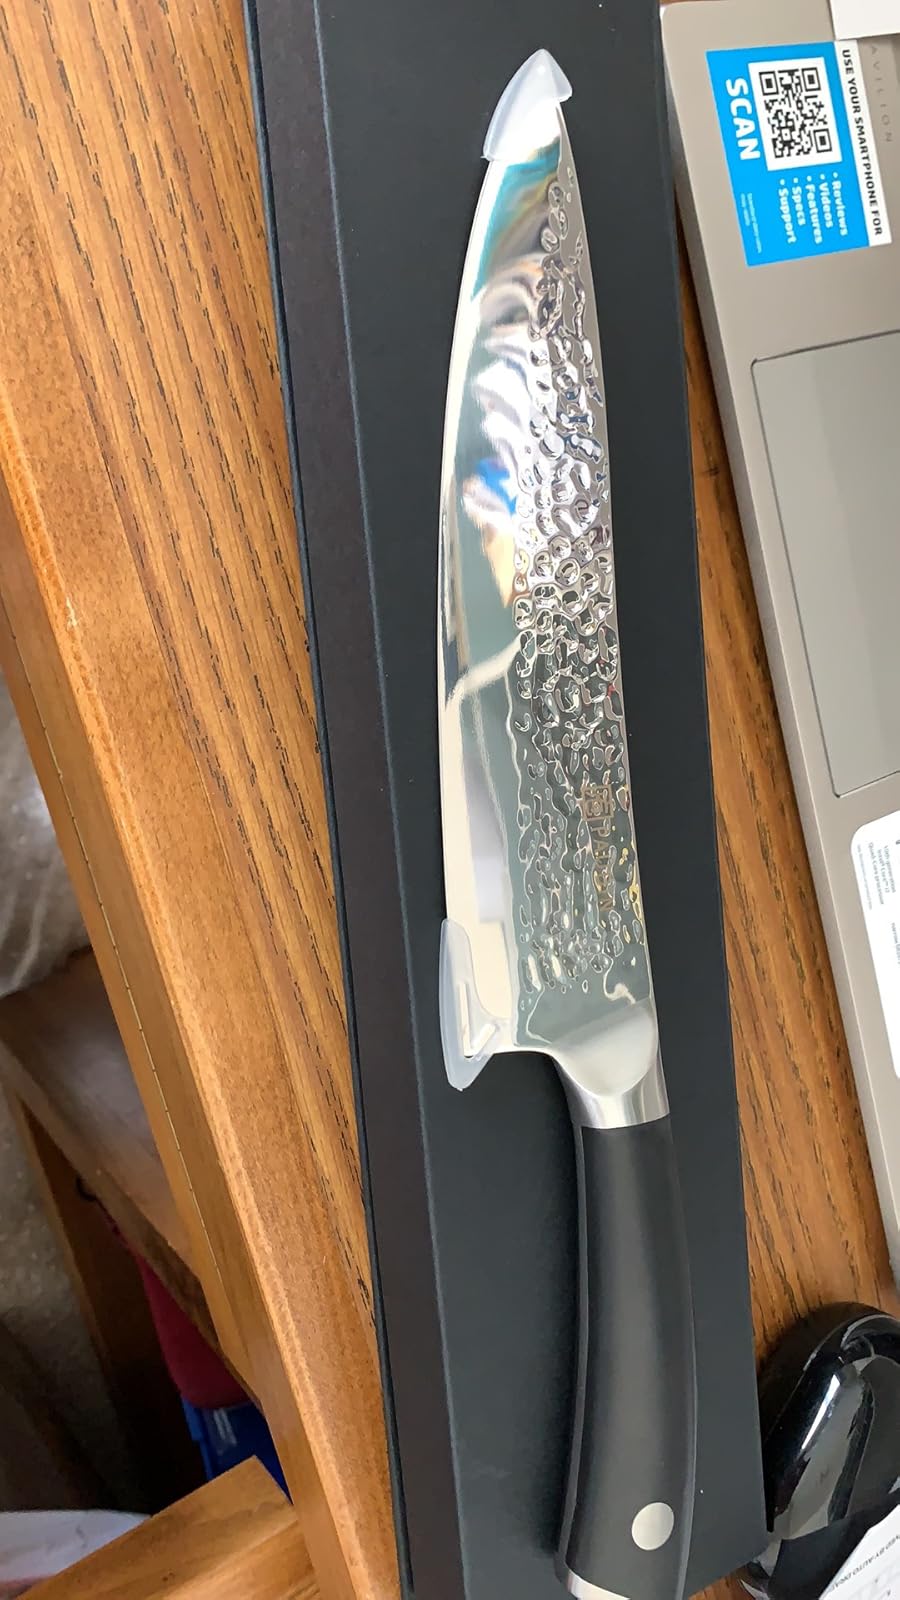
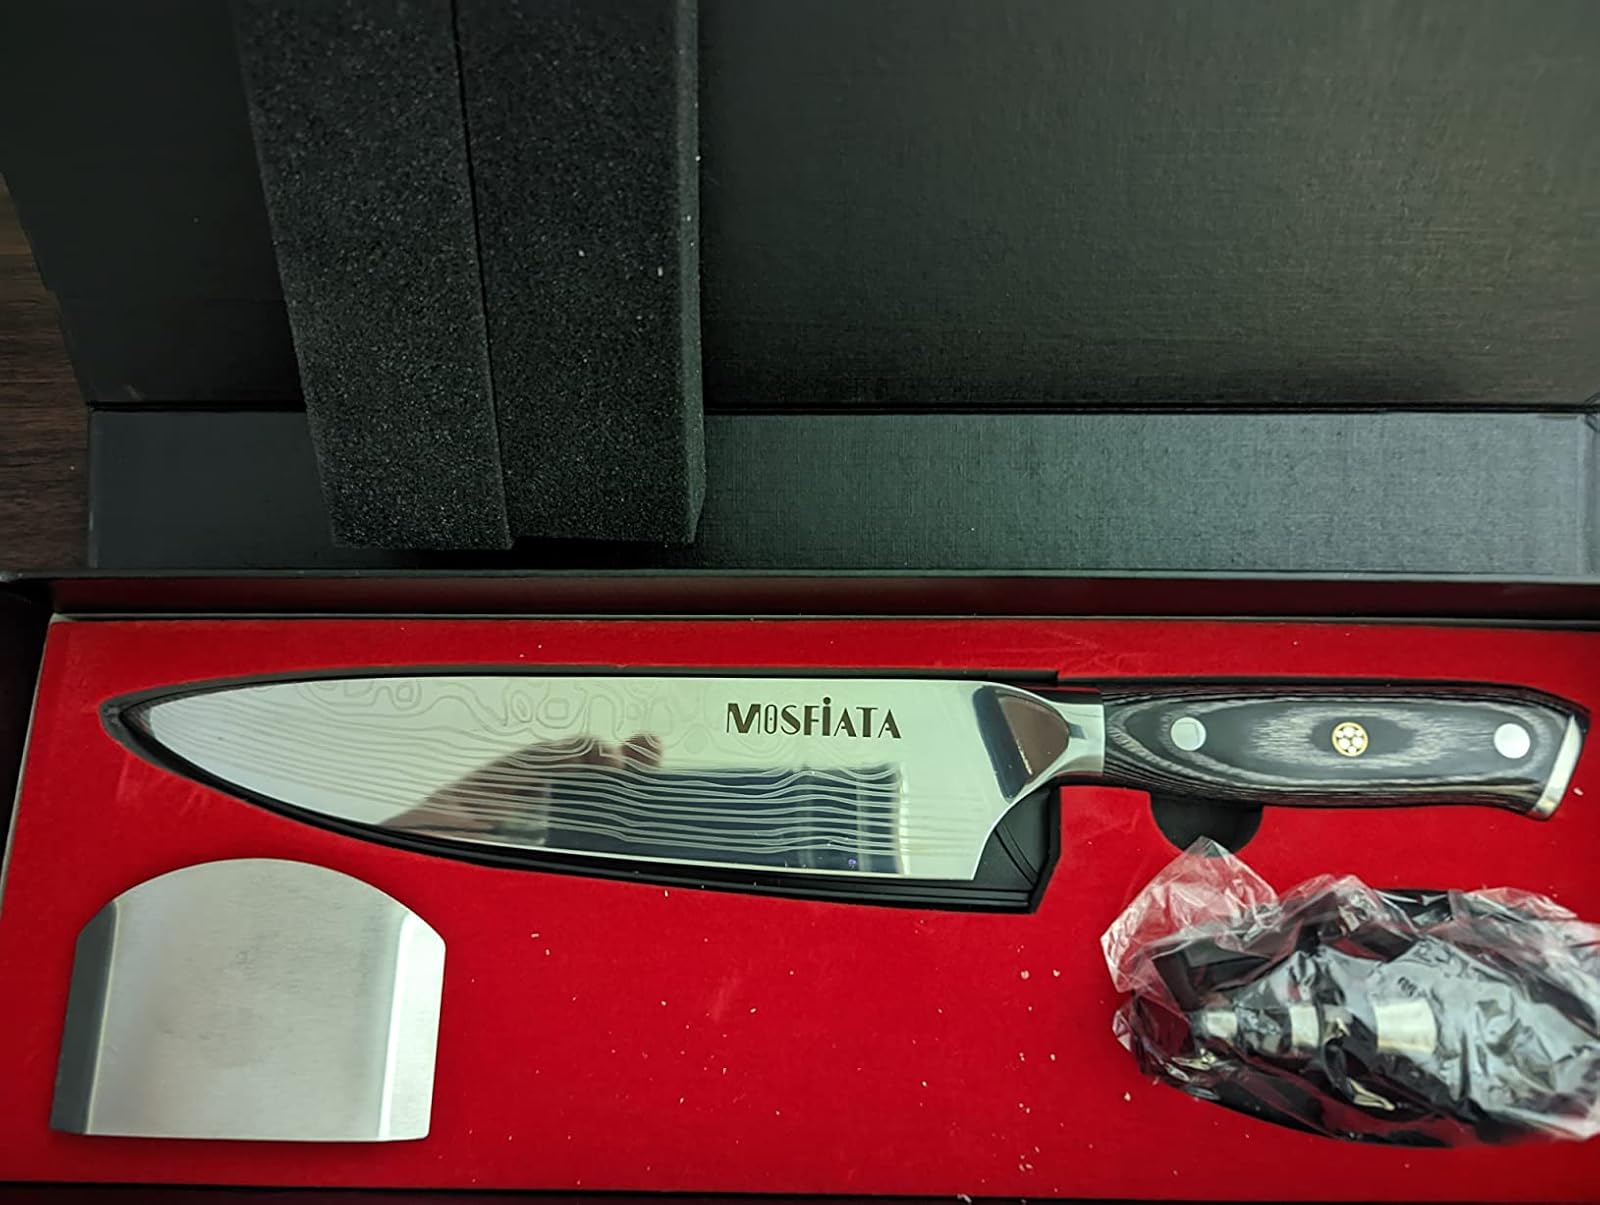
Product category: items_knife
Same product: no